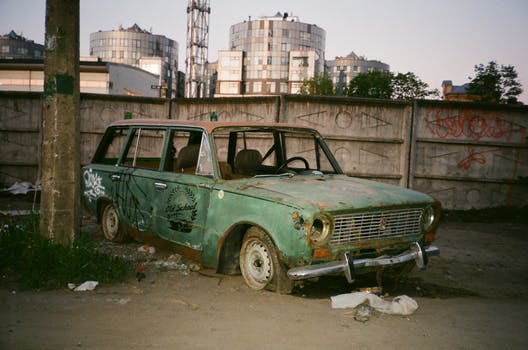
Label: No Watermark